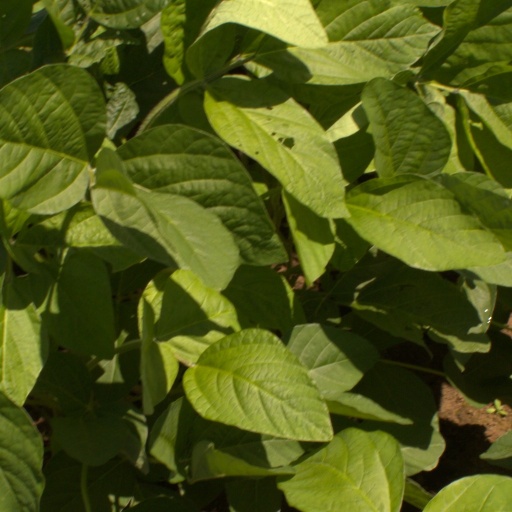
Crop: soybean